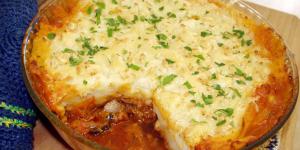
pastelon de yuca con carne